Answer in natural language. Considering the relative positions, where is gray rectangular bed (highlighted by a blue box) with respect to Window (highlighted by a red box)? Choose between the following options: below or above
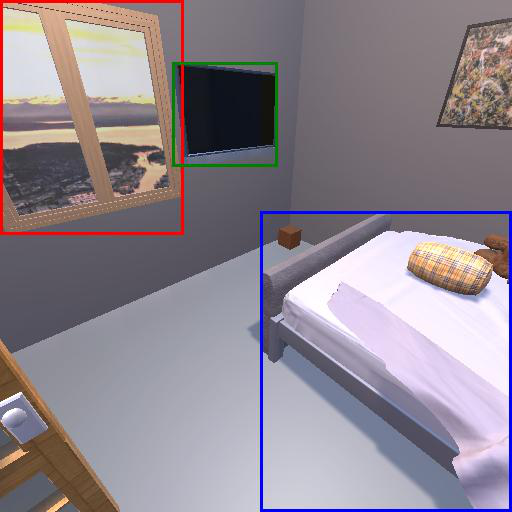
<answer>below</answer>